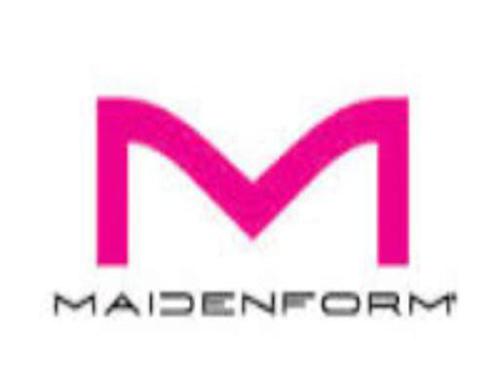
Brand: maidenform
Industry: Clothes